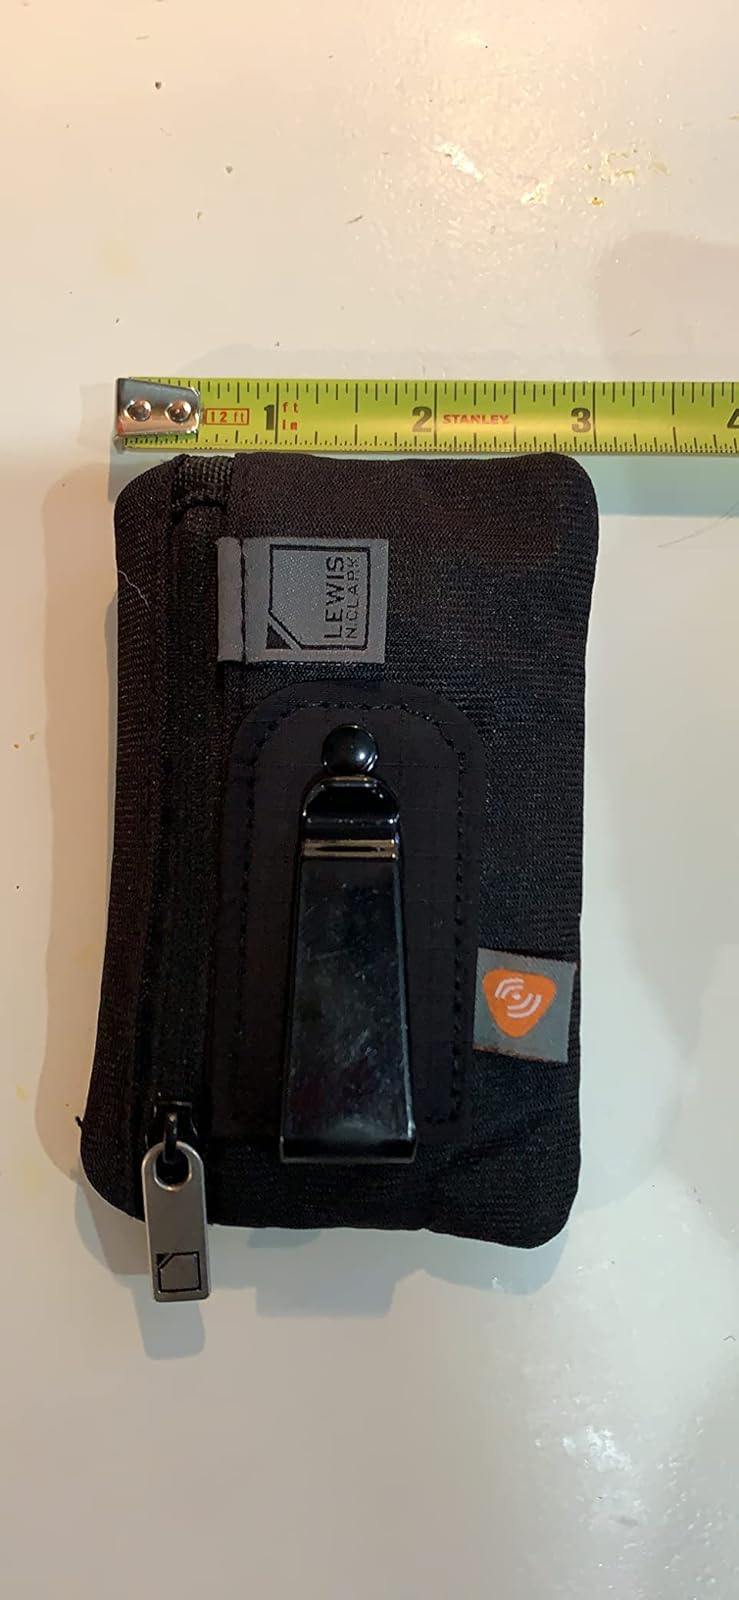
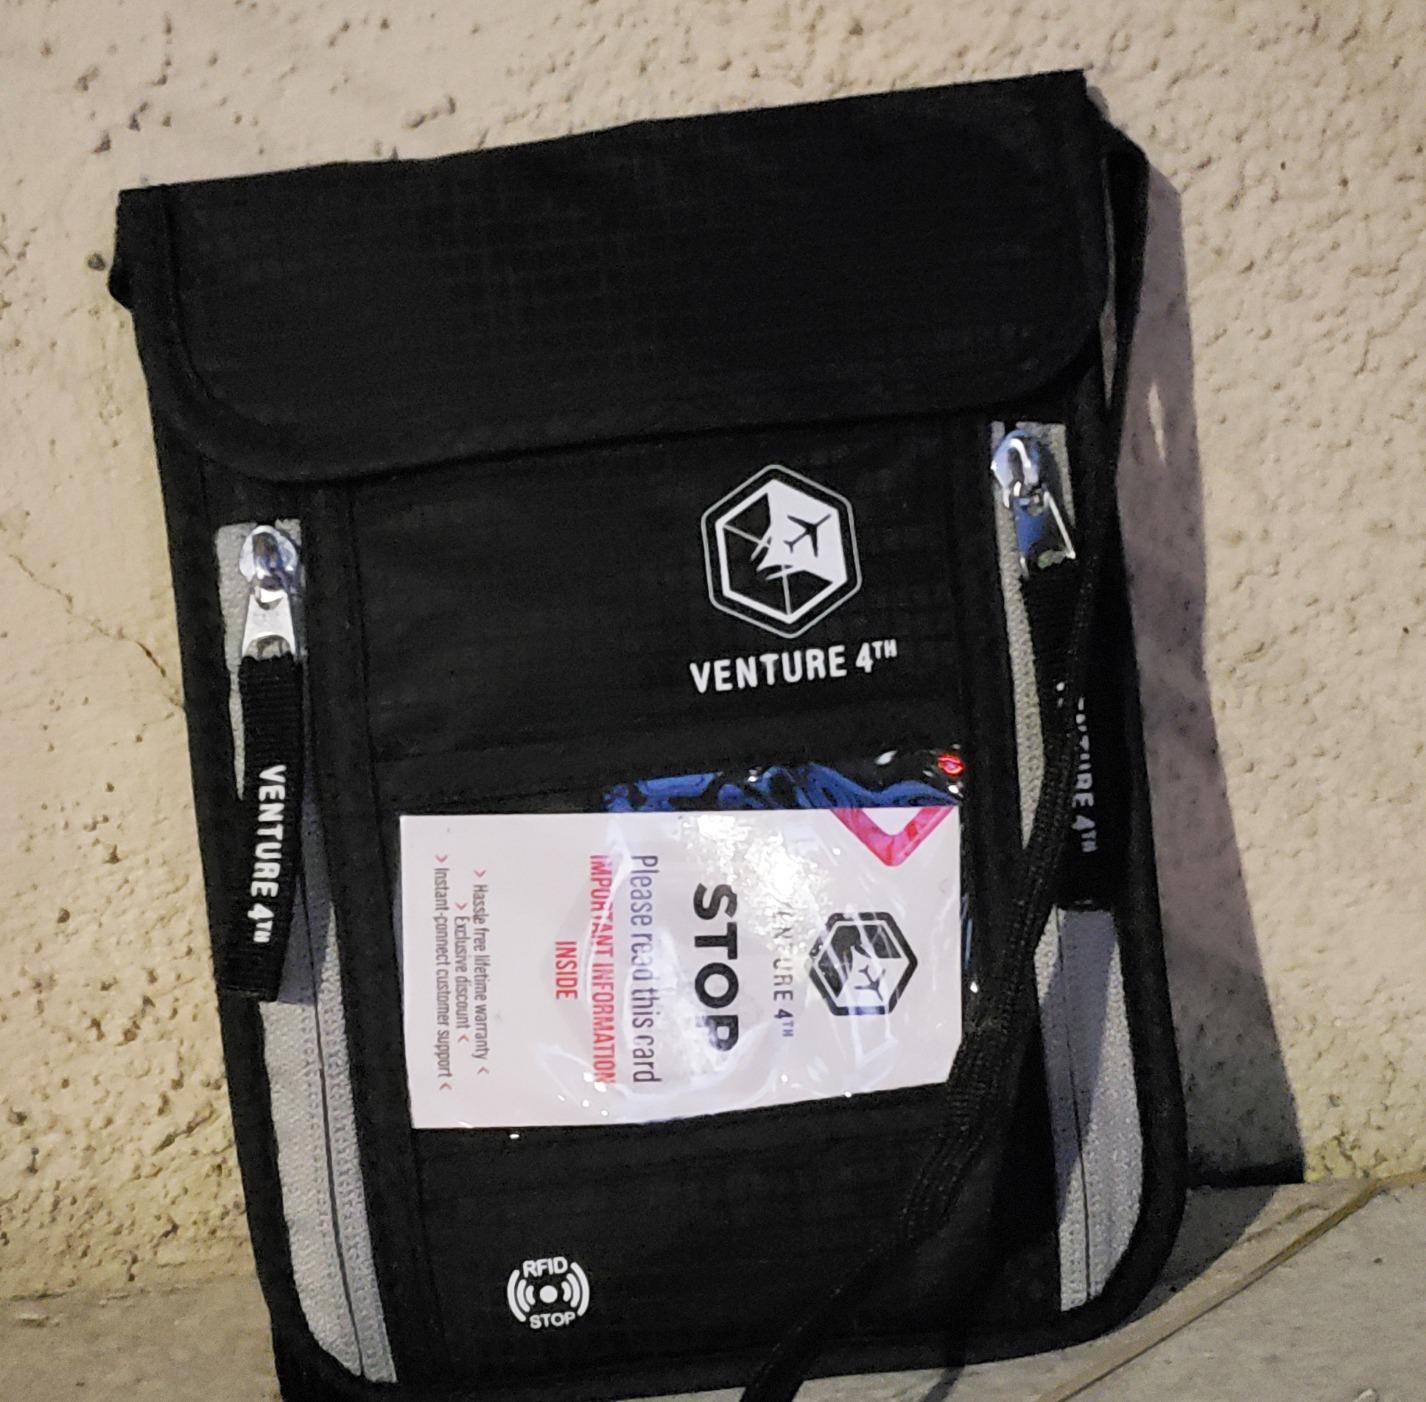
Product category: accessories_wallet
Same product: no